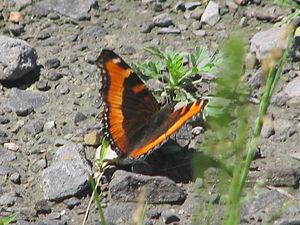
La Petite vanesse est une espèce nord-américaine de lépidoptères de la famille des Nymphalidae, de la sous-famille des Nymphalinae et de la tribu des Nymphalini.